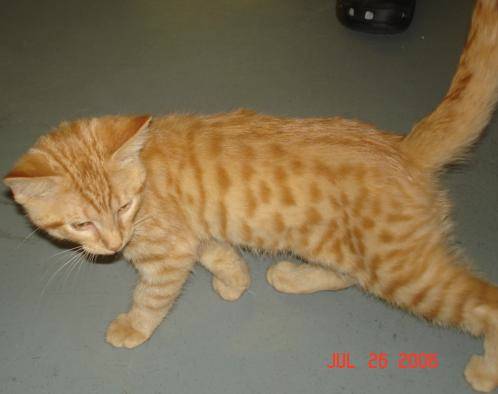
Label: cat